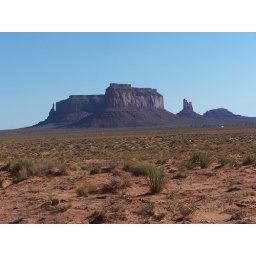
There wasn't a cloud in the sky and that was true during the entire drive back to Santa Fe.